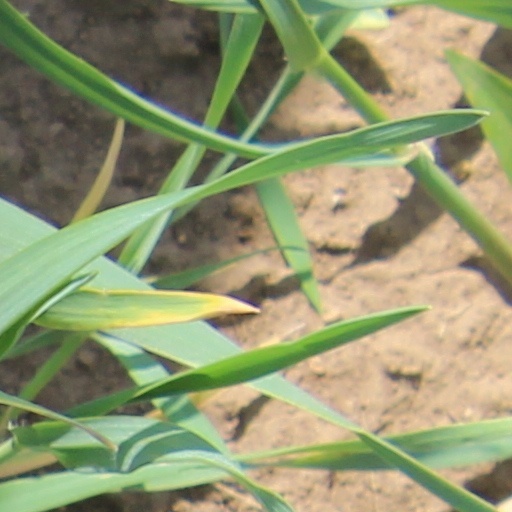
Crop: wheat